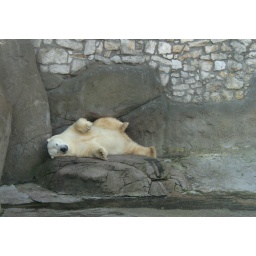
white bear in moscow zoo